Mineralogy

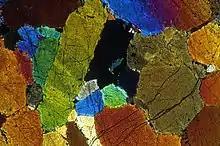
Photomicrograph of olivine adcumulate from the Archaean komatiite of Agnew, Western Australia.

A few minerals are chemical elements, including sulfur, copper, silver, and gold, but the vast majority are compounds. The classical method for identifying composition is "wet chemical analysis", which involves dissolving a mineral in an acid such as hydrochloric acid (HCl). The elements in solution are then identified using colorimetry, volumetric analysis or gravimetric analysis.